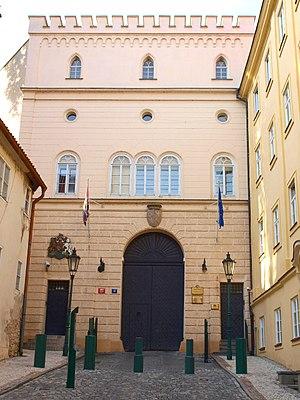
La rue Thunovská à Malá Strana à Prague 1 relie la rue Tomášská aux escaliers du Château.